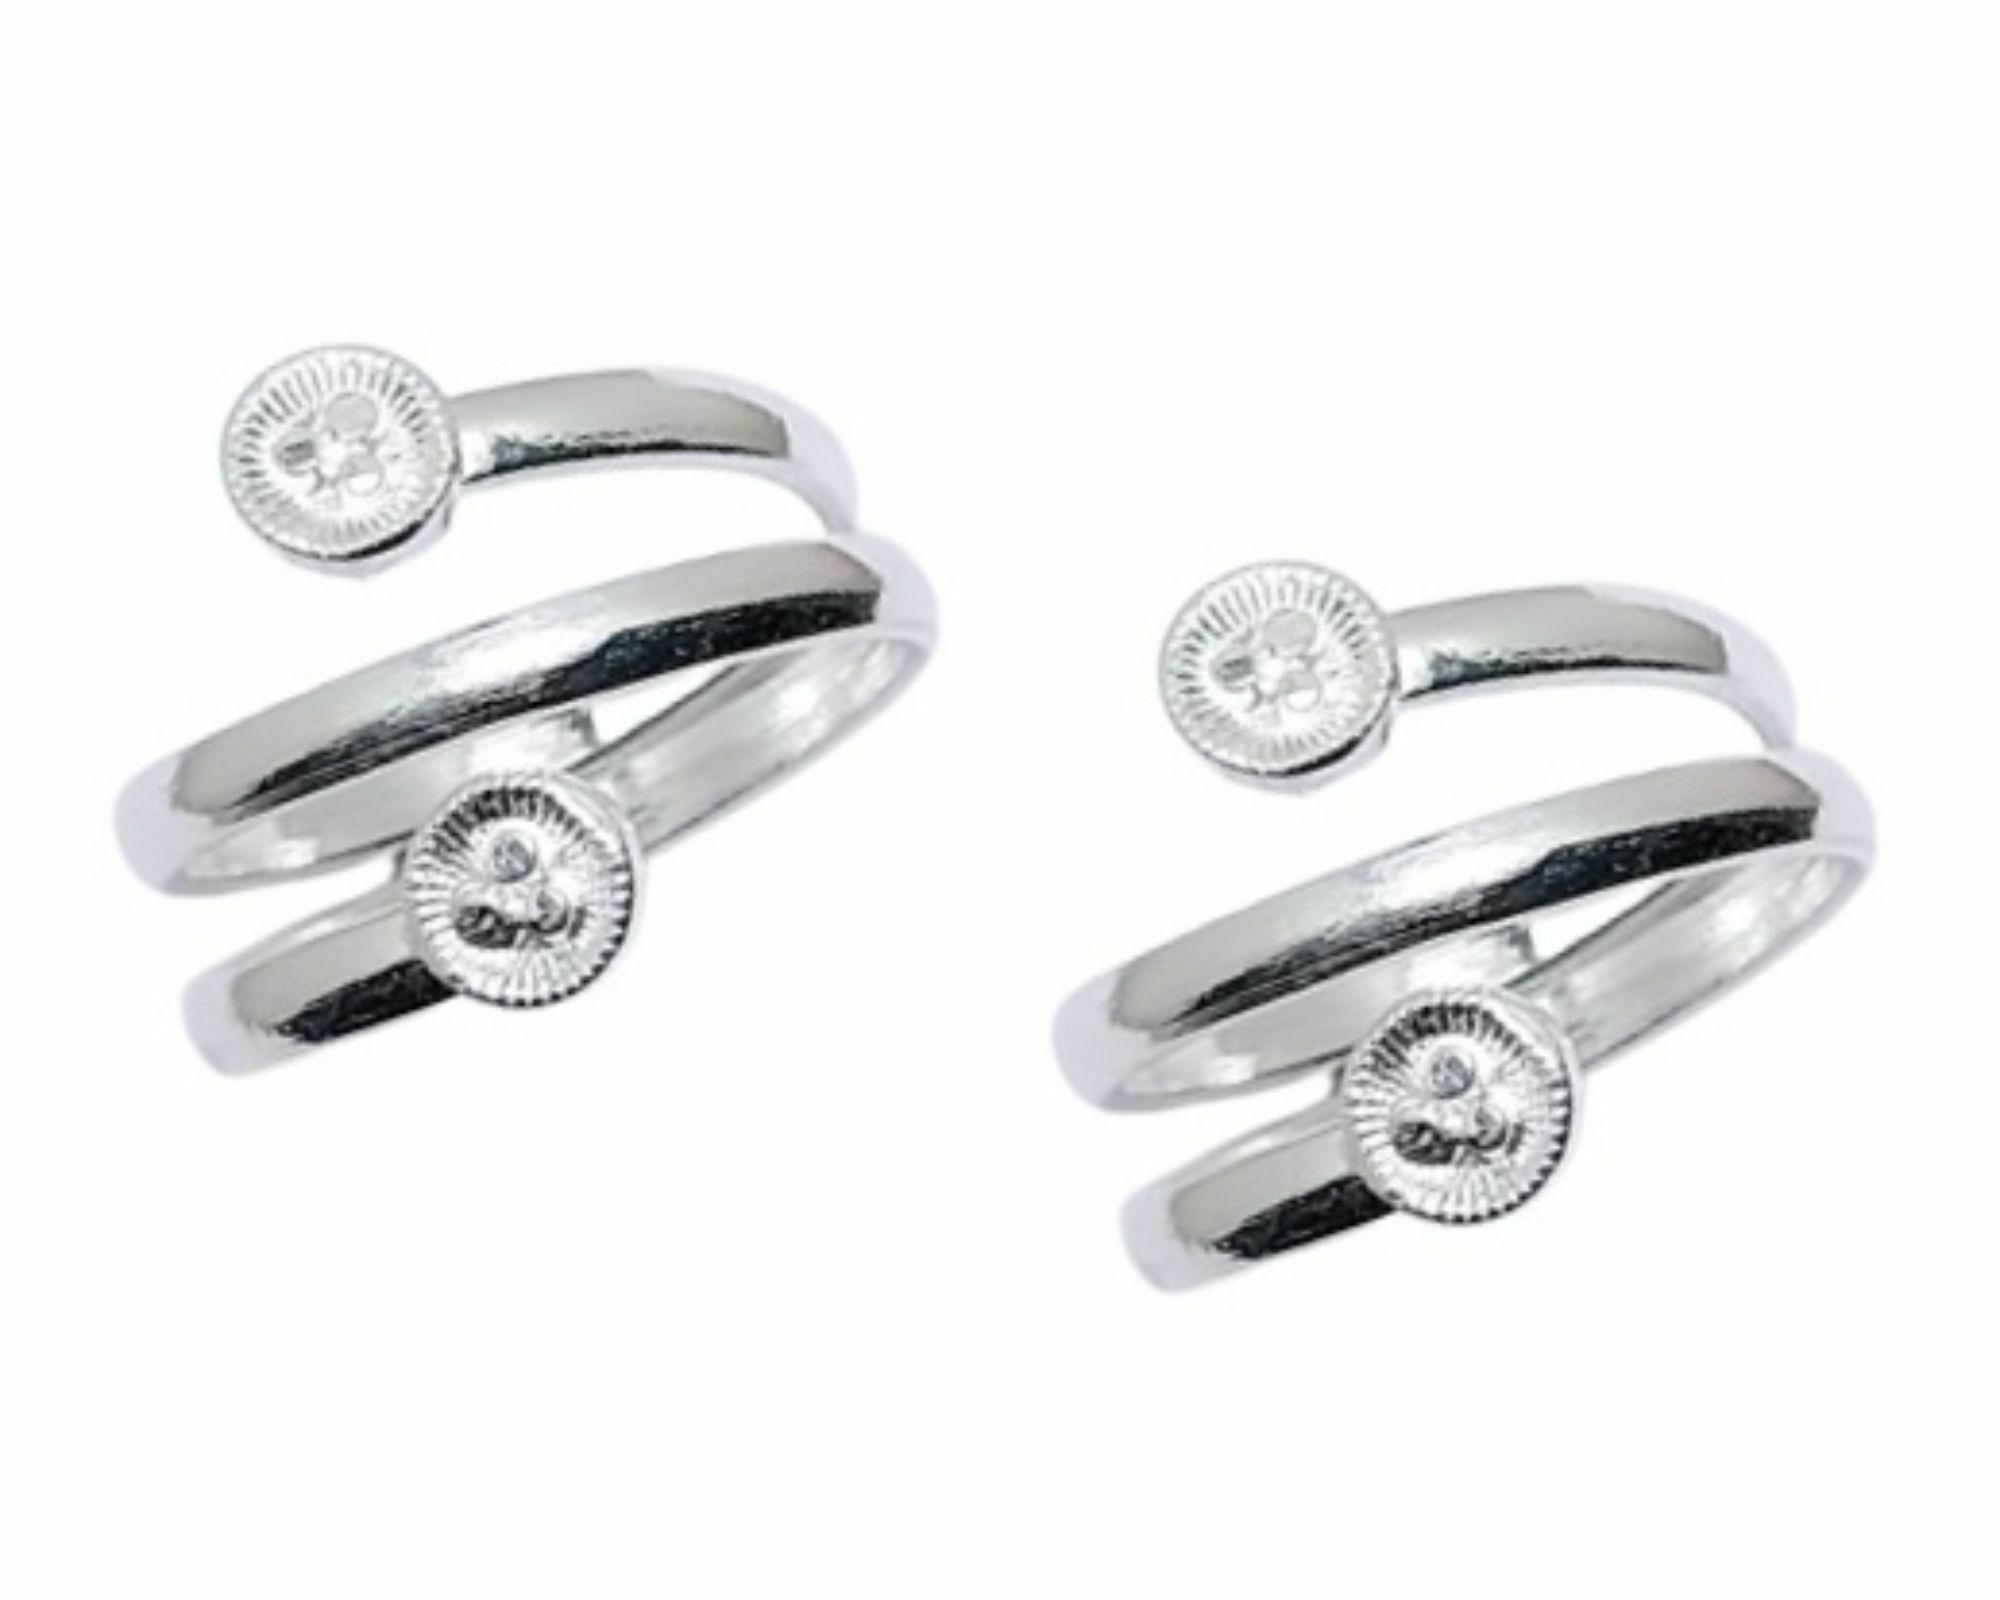
Kamada creations Designer Toe ring Set
Type: Traditional Jewellery
Brand: Kamada Creations
Price: Rs. 202
 Increase your style quotient with these Elegant Toerings from Kamada Creations. Designed to perfection these DBSain pattern toe rings will instantly attract your beauty. Oxidized Silver DBSated Toe rings pair gives an elegant looks you require for all your Occasions. Adjustable in Size with smooth curves to keep your skin safe. Skin friendly - nickel free and lead free as per international standards. Anti-allergic and safe for skin Pretty enough to adorn the feet of a princess, these toe-rings make great festive wear too. Make an Admirable Gift for your friend sister, mother or wife, anniversary, birthday gift, Suitable for party, Office or Daily Wear.
Features: skin friendly,lightweight,silver plated
Included: 4-PAIR-OF-TOE-RING-SET